Andy Borg

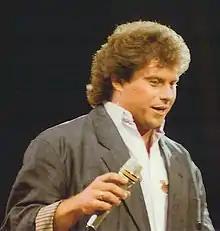
Andy Borg in 1989

Adolf Andreas Meyer (born 2 November 1960 in Floridsdorf, Vienna), best known by his stage name Andy Borg, is an Austrian Schlager singer and TV presenter. He lives in the Passau area and has been recording music since his debut album "Adios Amor" which was released as an English version in 1982. In 2006 he replaced Karl Moik as host of the popular ORF show Musikantenstadl. His most successful song was his debut "Adiós Amor" in 1982 which spent 39 weeks in the German charts.